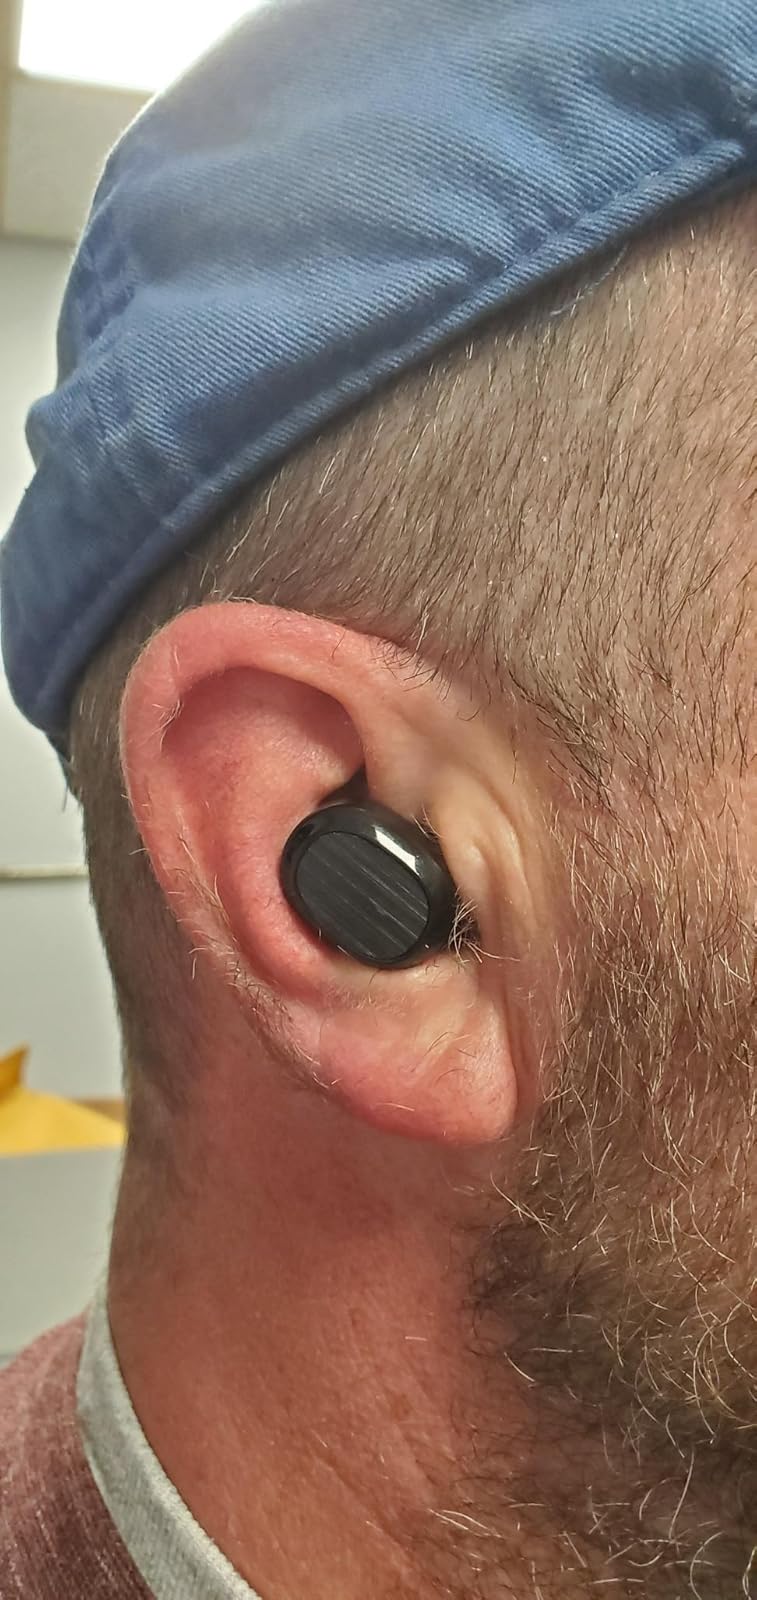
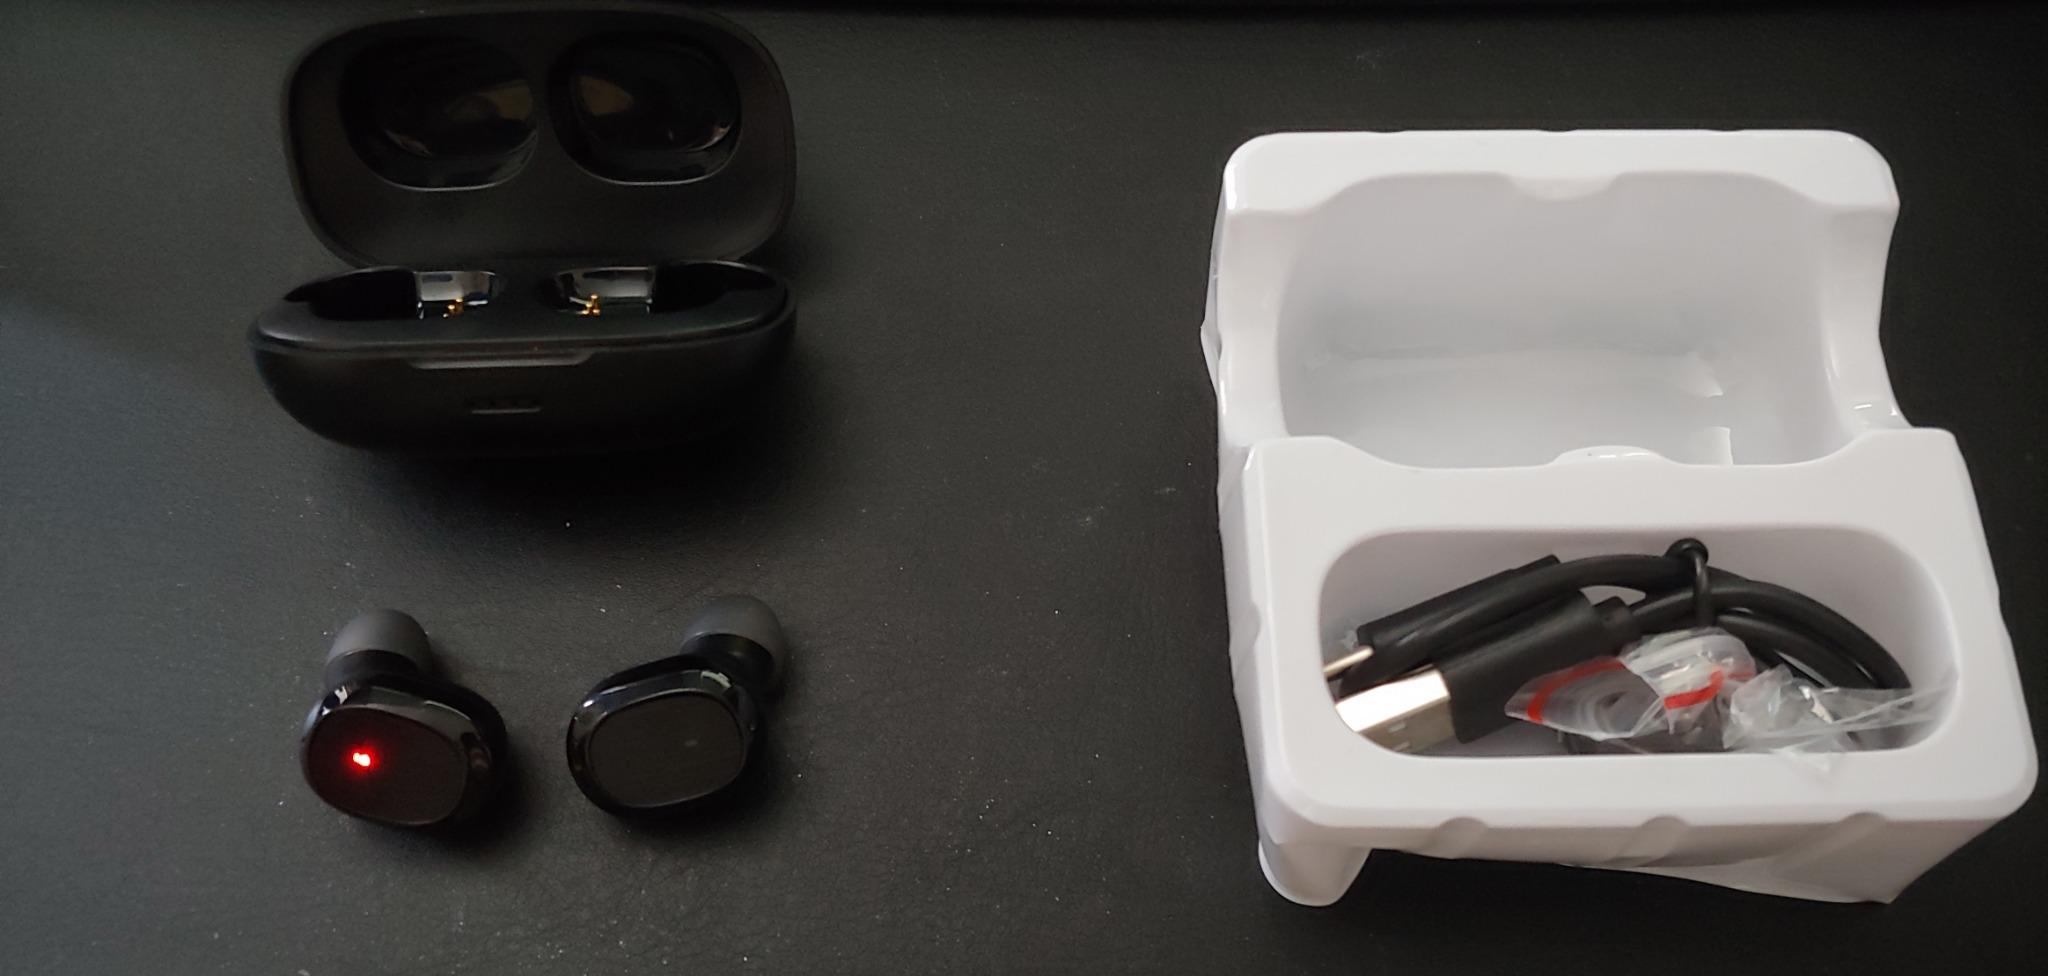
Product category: earbuds
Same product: yes